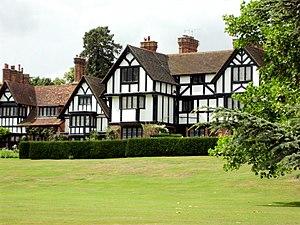
Le style néo-Tudor est un style architectural qui s’inspire du mouvement Arts and Crafts, populaire entre 1900 à 1930. Le néo-Tudor emprunte beaucoup d’éléments de la tradition médiévale, rappelant les techniques du Moyen Âge. Citons en particulier l’utilisation d’un colombage d’apparat, les toits en demi-croupe et à combles brisés.